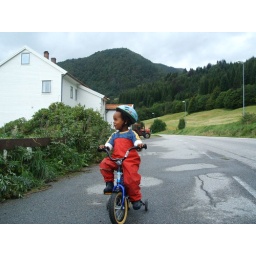
Out riding the bike by the road... Don't ever cross that white lane!!